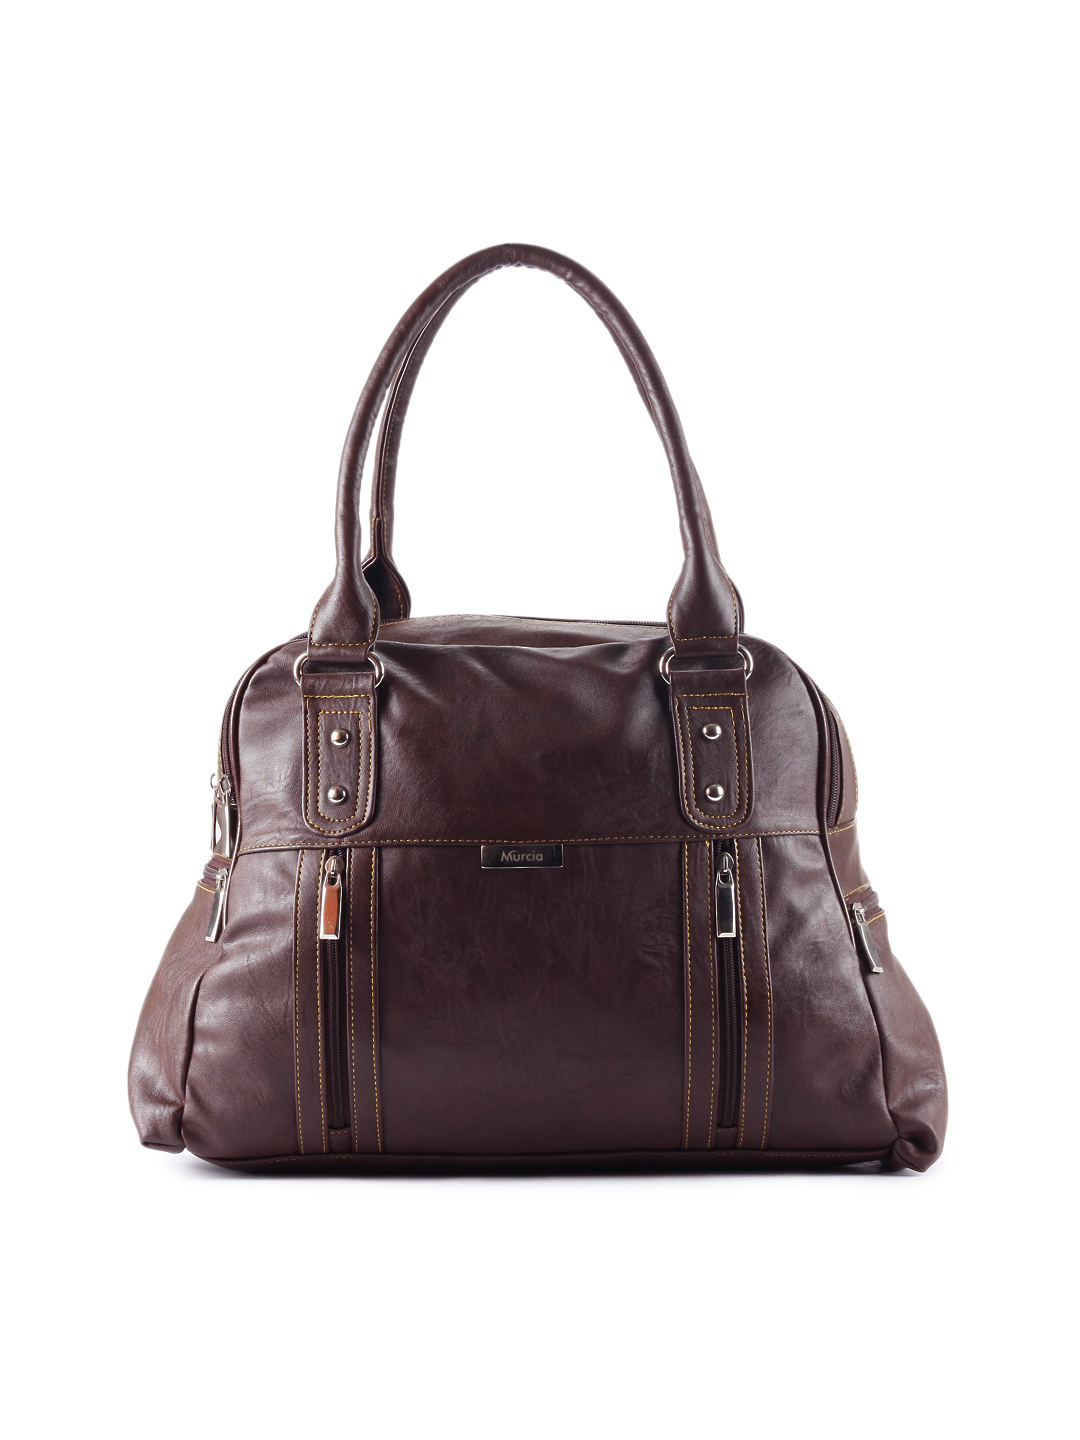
Murcia Women Casual Brown Handbag
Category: Accessories / Bags / Handbags
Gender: Women
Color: Brown
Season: Winter 2015
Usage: Casual